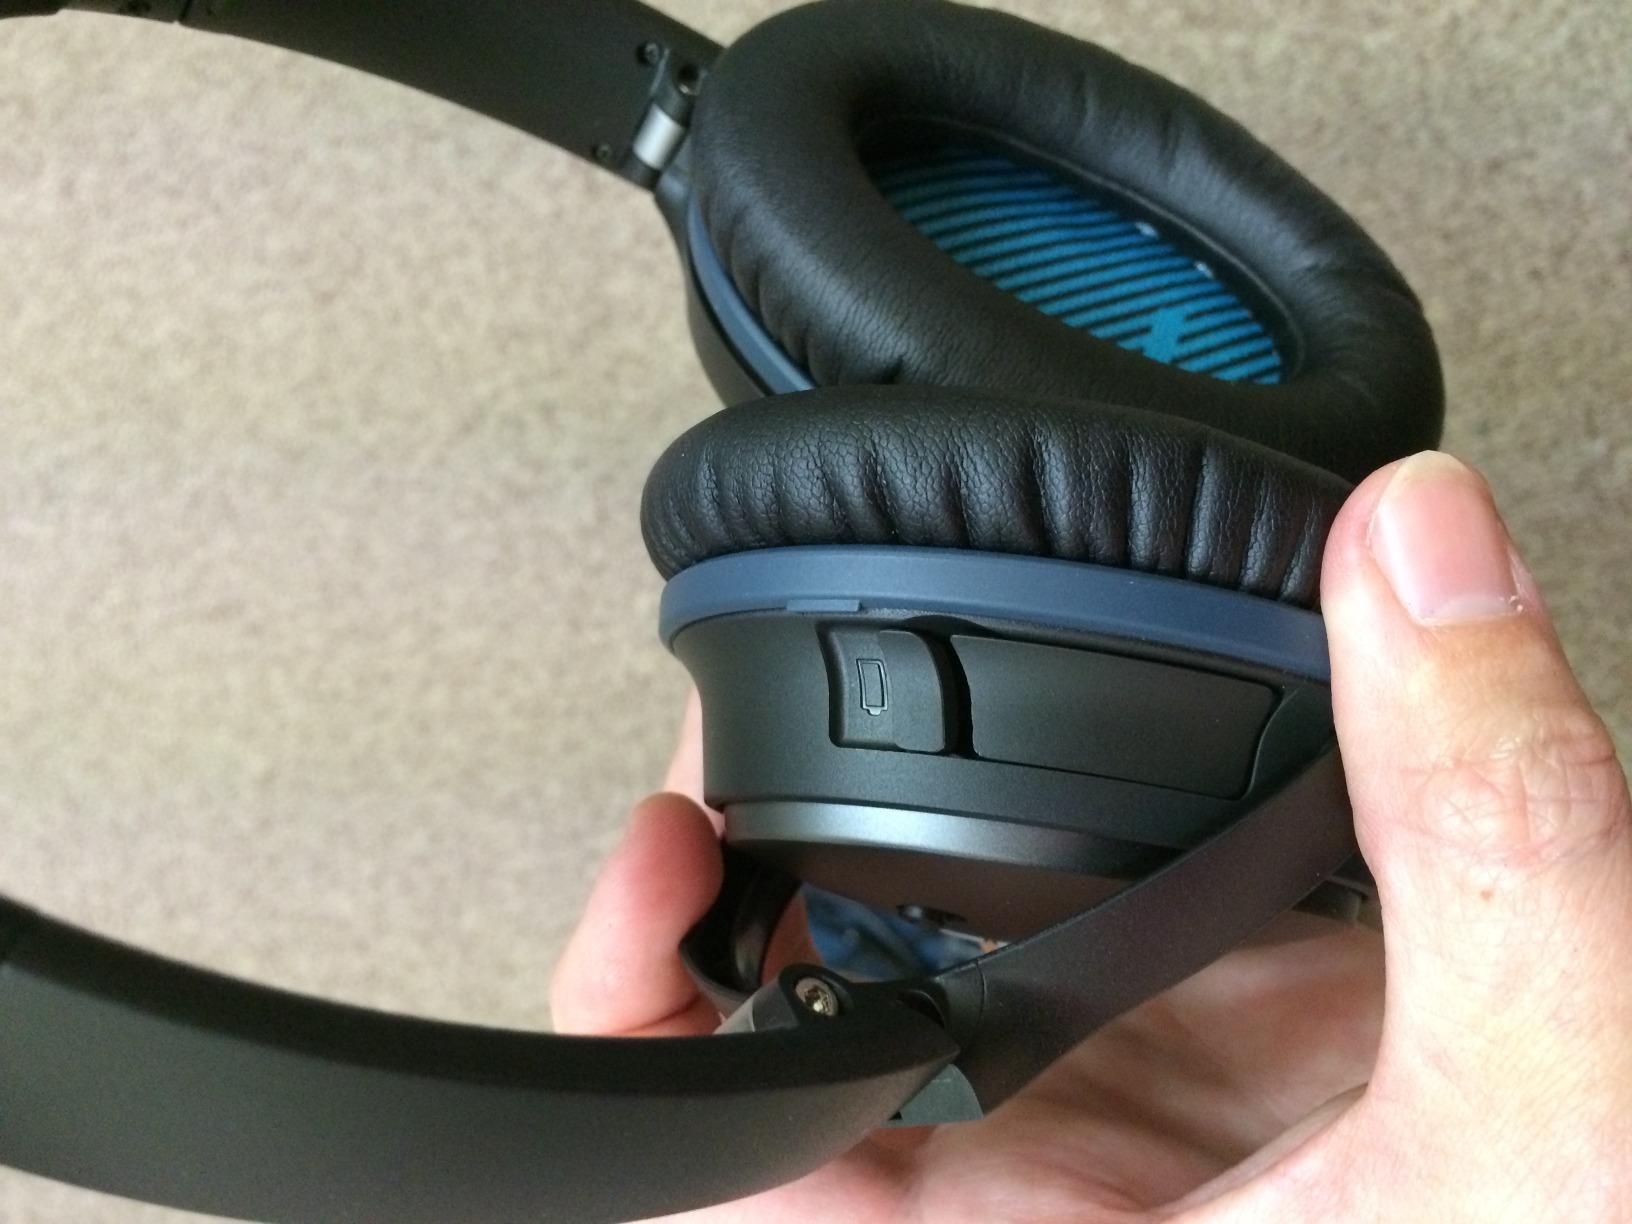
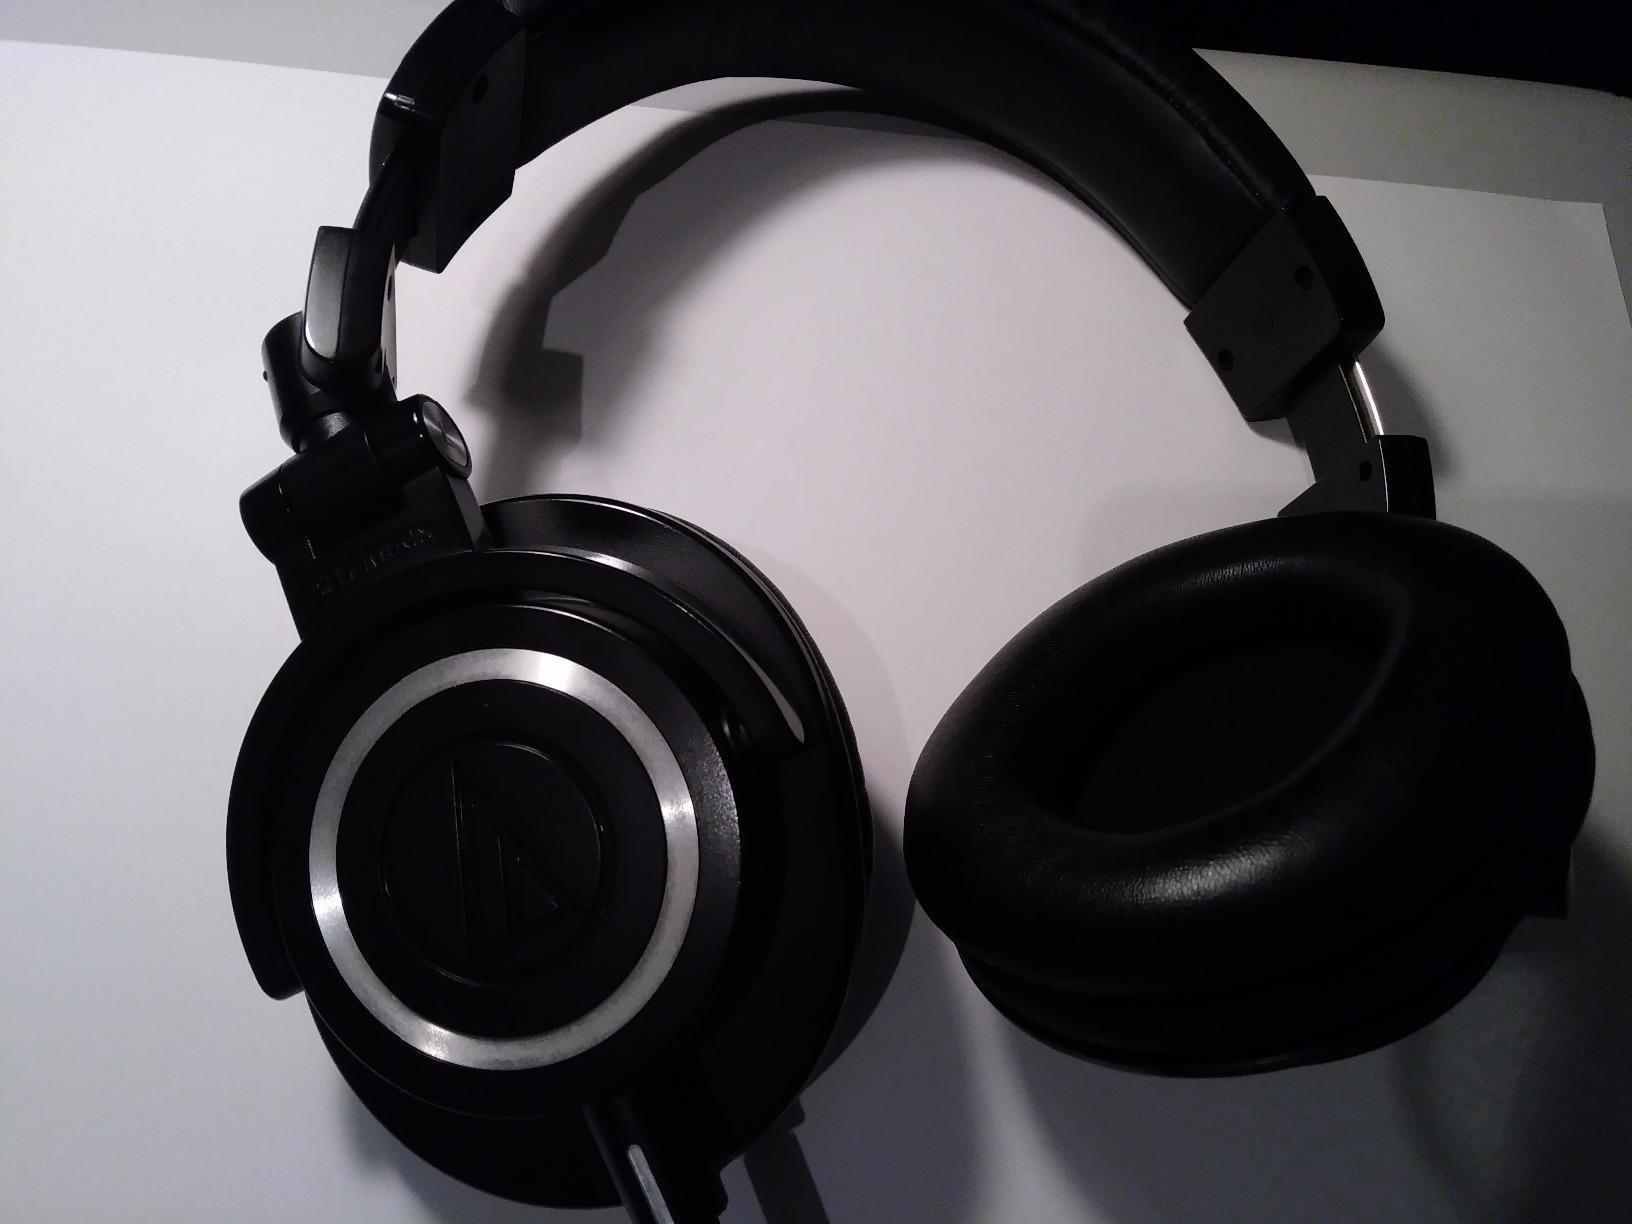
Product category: headphones
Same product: no